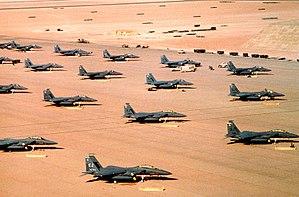
Le bombardement stratégique a pour objet d'attaquer les structures militaires d'un ennemi, son complexe militaro-industriel et son économie en détruisant ses mines, ses usines, ses infrastructures. En détruisant ses villes et ses réseaux d'approvisionnement en vivres, il vise aussi à saper le moral de la population. Il se distingue ainsi du bombardement tactique pratiqué sur le champ de bataille et qui sert à appuyer ou couvrir un mouvement de troupes ou à détruire ou immobiliser les troupes adverses.
La théorie des cinq cercles est une stratégie d'attaque établie par John A. Warden III, colonel de l'United States Air Force, un des concepteurs de la stratégie de bombardement stratégique de la Coalition durant la guerre du Golfe développée depuis la fin des années 1980. Elle est basée sur la considération que « l'ennemi est un système » constitué de cinq cercles concentriques.
Le McDonnell Douglas F-15E Strike Eagle est un chasseur-bombardier d'assaut tous-temps américain. Il a été conçu dans les années 1980, pour pouvoir effectuer des opérations d'interdiction en profondeur à grande vitesse sans le support de chasseurs d'escorte ou d'avions de guerre électronique. Le Strike Eagle est en grande partie dérivé du F-15 Eagle, avion de chasse tous-temps dit de « supériorité aérienne ». Il a été déployé dans les opérations « Tempête du désert », en Irak, et « Allied Force », en Serbie, effectuant des frappes en profondeur contre des cibles de haute valeur, des patrouilles, et fournissant un appui aérien rapproché aux troupes de la coalition. Il a également été déployé dans les conflits qui ont suivi et a été exporté dans plusieurs pays. Le F-15E Strike Eagle de l'US Air Force se distingue des autres versions par son camouflage plus sombre, « Dark Navy Blue » ou « Dark Blue Grey », et ses réservoirs conformes « FAST » montés le long des entrées d'air, désignés « Conformal Fuel Tanks » dans leur langue d'origine.